Balloon Eustachian tuboplasty

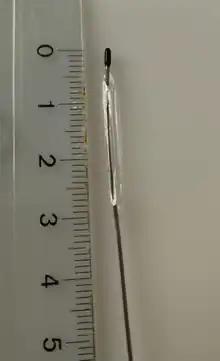
Tip of a dilatation catheter with deflated balloon.

Balloon Eustachian tuboplasty (BET) is a minimally invasive procedure for the causal treatment of Eustachian tube dysfunction (ETD), an often-chronic disorder in which the regulation of middle ear pressure and the removal of secretions are impaired. The dysfunction often causes significant discomfort in affected patients and can trigger additional pathologies.